BMW VI

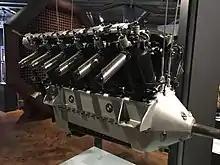
Front view of the BMW VI

The BMW VI was the first twelve-cylinder engine built by the BMW. It essentially consisted of two cylinder banks from the six-cylinder BMW IV bolted to a common cast aluminium crankcase at a 60-degree included angle between the cylinder banks. Series production commenced in 1926 after type approval had been granted. From 1930 on, after 1000 engines of the BMW VI type had already been delivered, Germany was again permitted to construct military aircraft. The sudden additional demand resulted in the production figures increasing rapidly. In 1933 the BMW VI was used for BMW's first experiments with direct fuel injection.